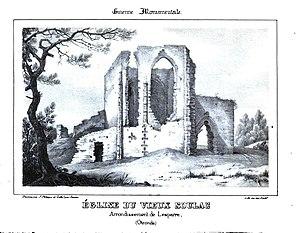
Eglise du vieux Soulac
La basilique Notre-Dame-de-la-fin-des-Terres est située à Soulac, dans le département de la Gironde et l'archidiocèse de Bordeaux. Elle doit son nom à la proximité de la pointe de Grave, laquelle forme la partie la plus septentrionale de la presqu'île du Médoc.